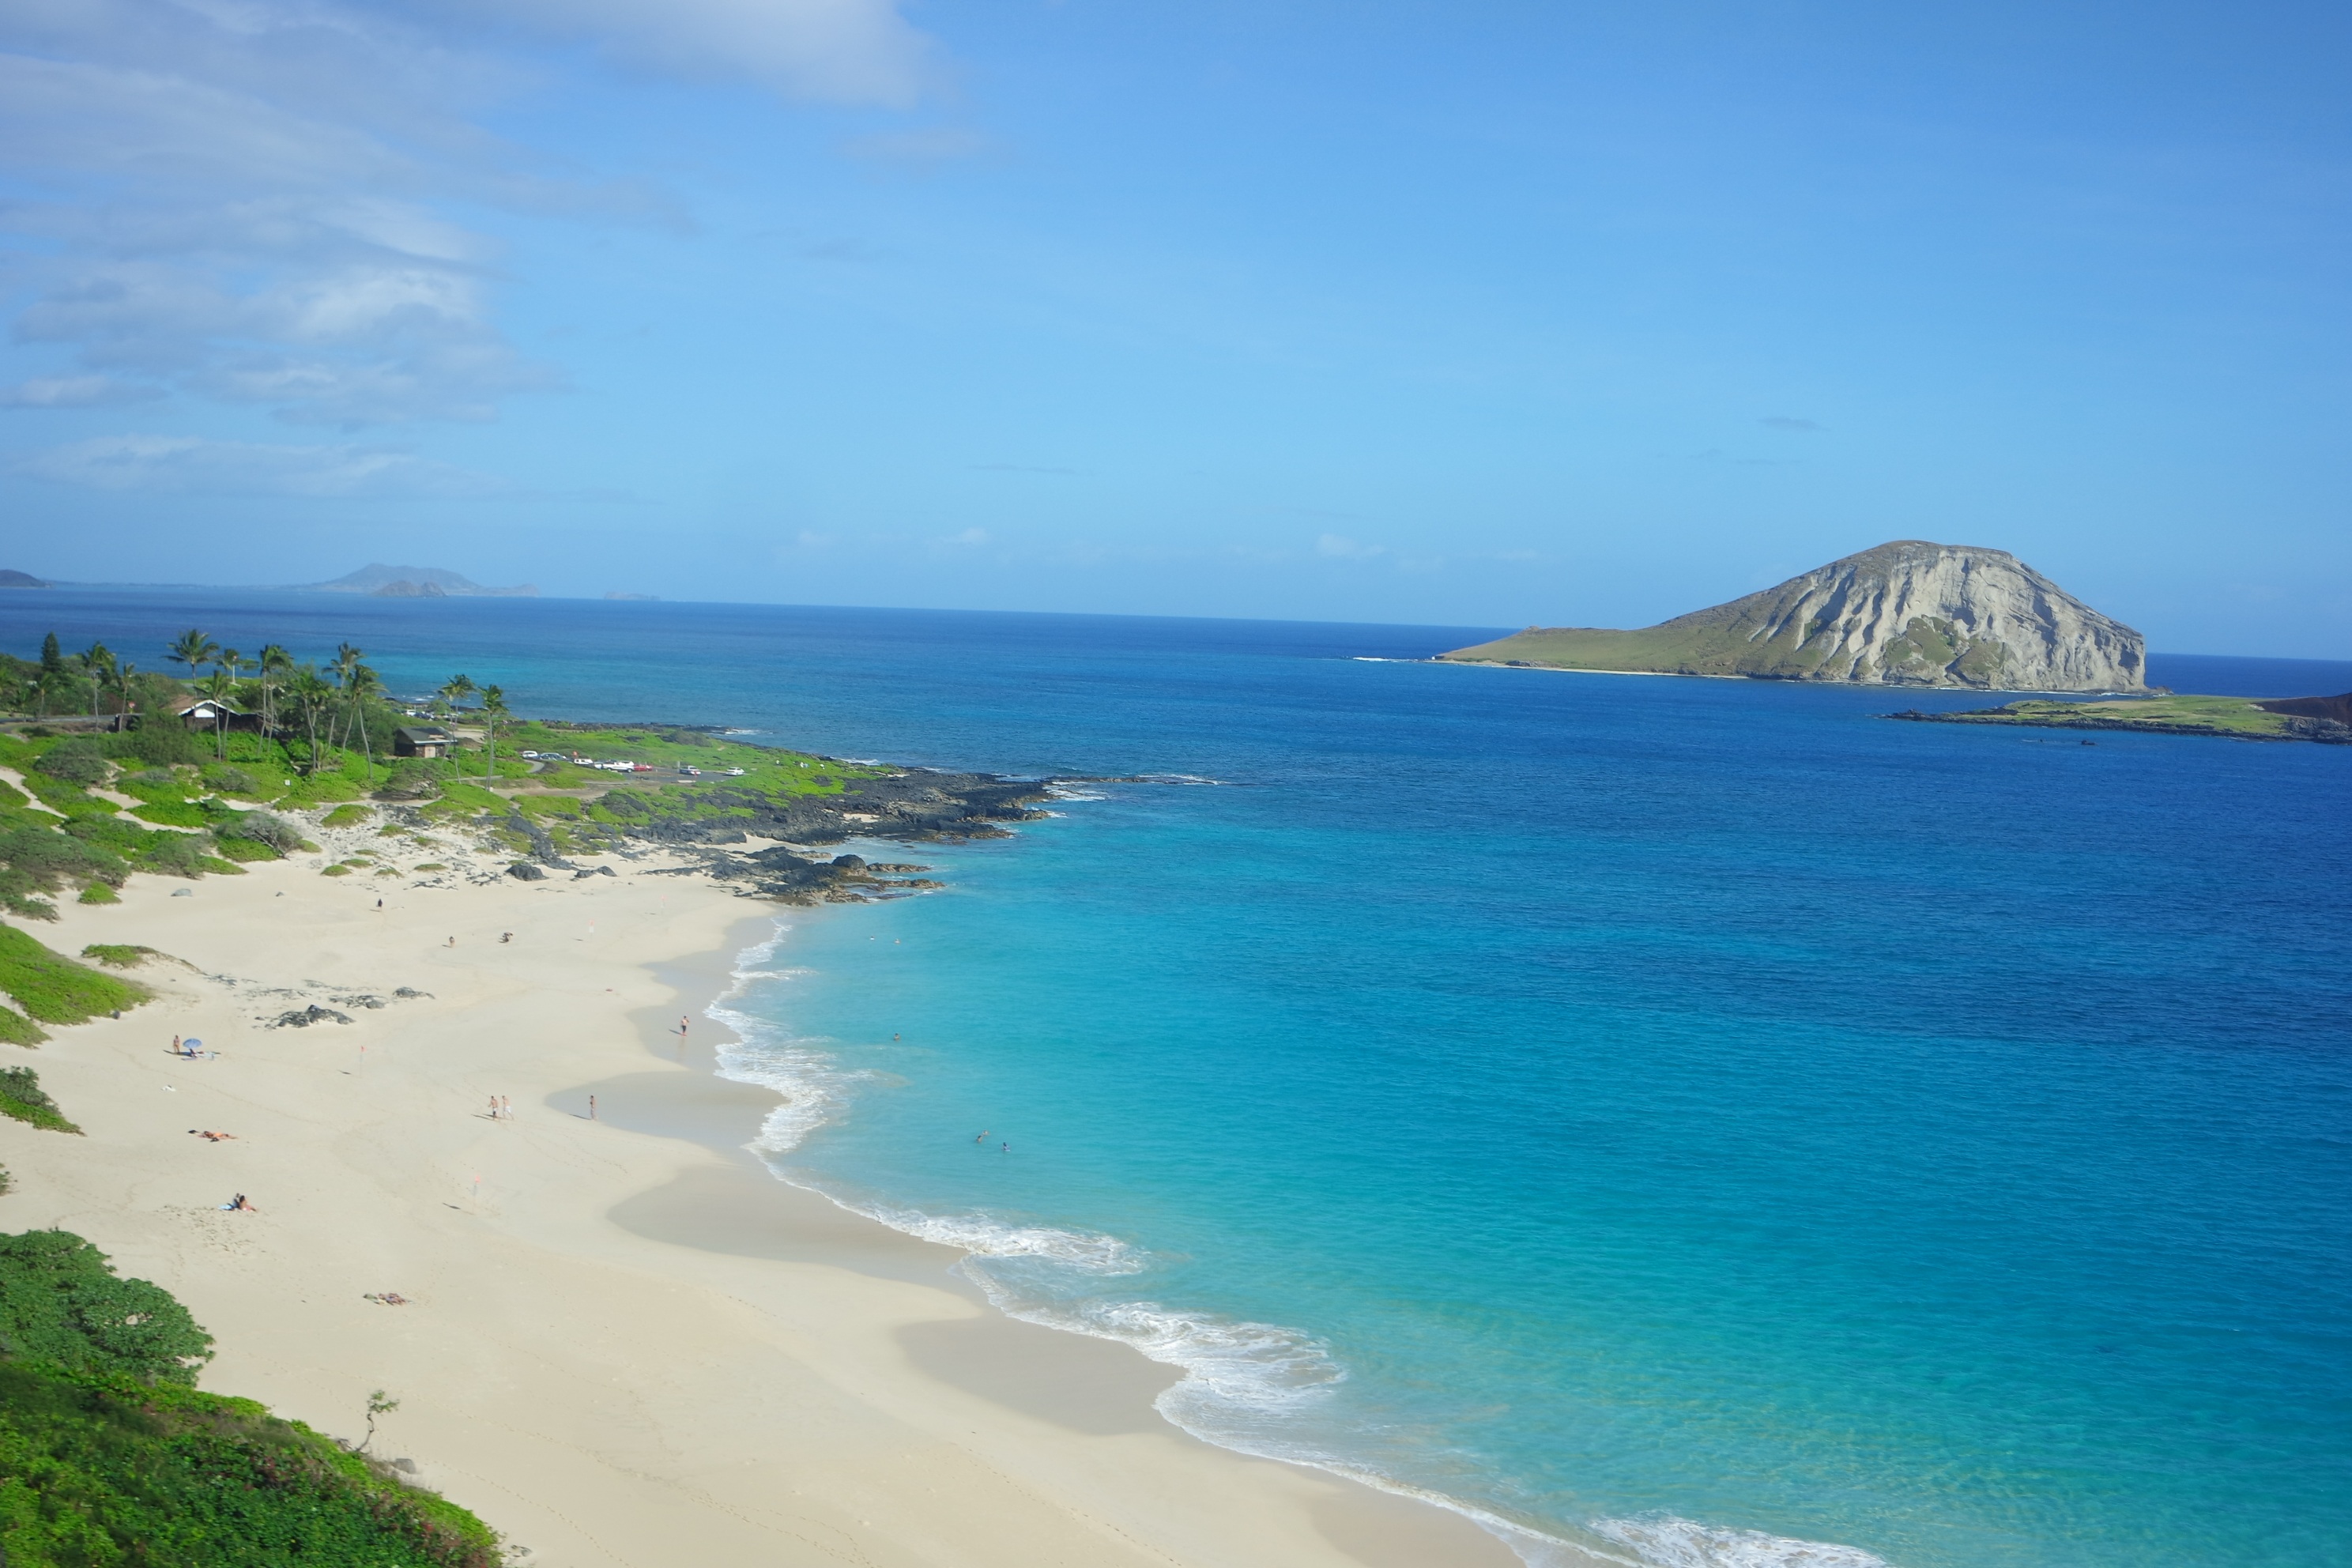
beach, sea, coast, sand, ocean, mountain, shore, summer, vacation, cove, tropical, lagoon, bay, island, blue, hawaii, terrain, body of water, archipelago, caribbean, waikiki, cape, islet, landform, geographical feature, wind wave, promontory